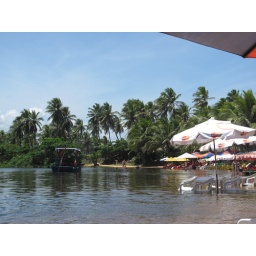
Some of the tables and chairs are waist-deep in the river.